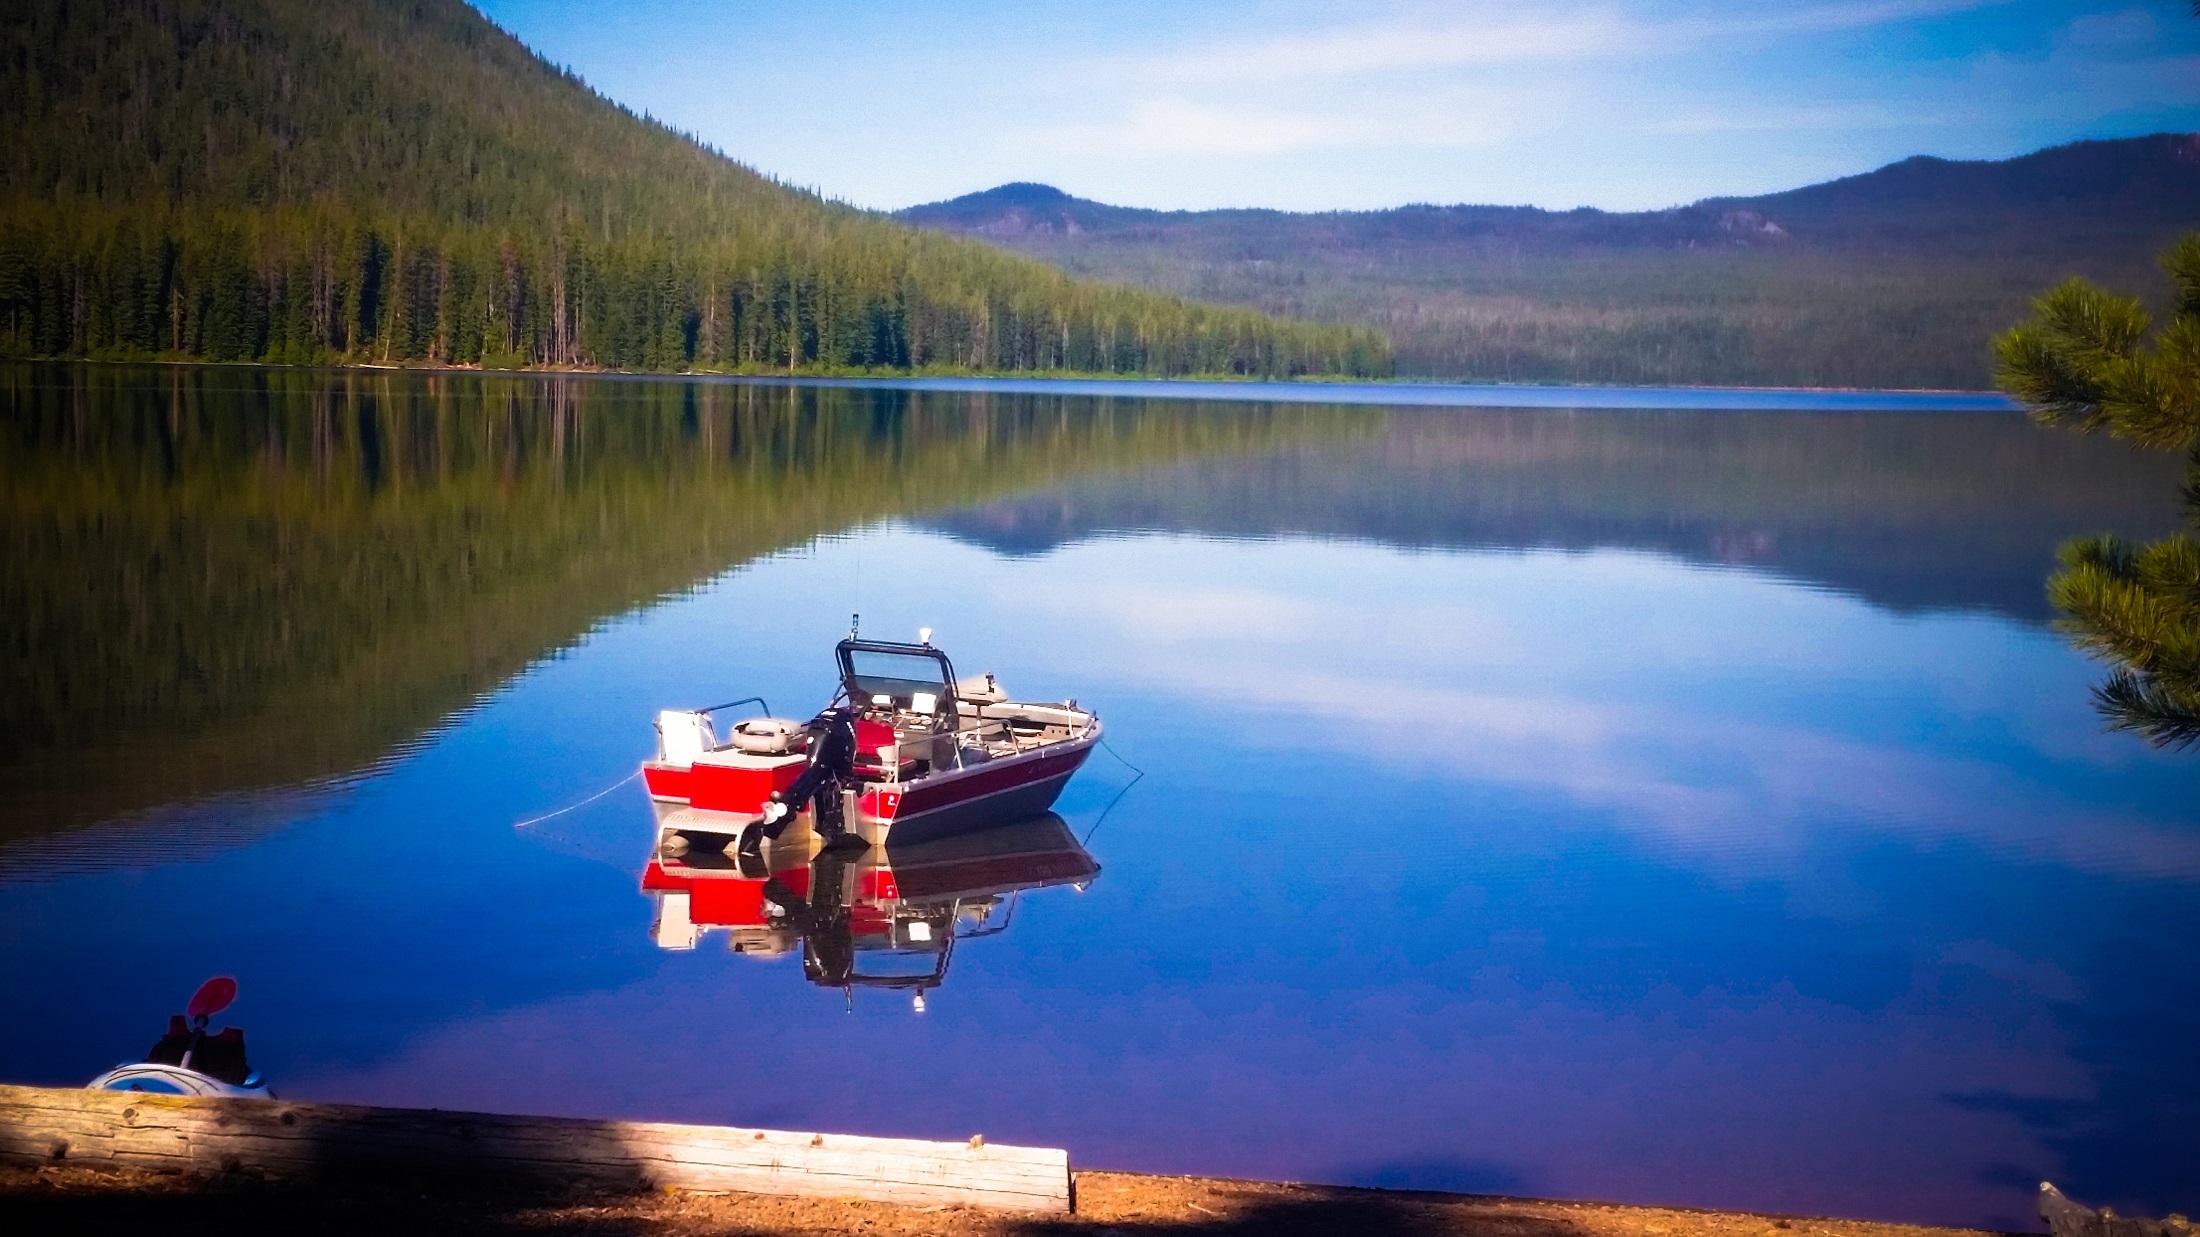
landscape, nature, wilderness, mountain, lake, river, reflection, scenic, usa, fjord, reservoir, body of water, fishing boat, outdoors, mountains, loch, oregon, cascade range, deschutes national forest, cultus lake, forest service